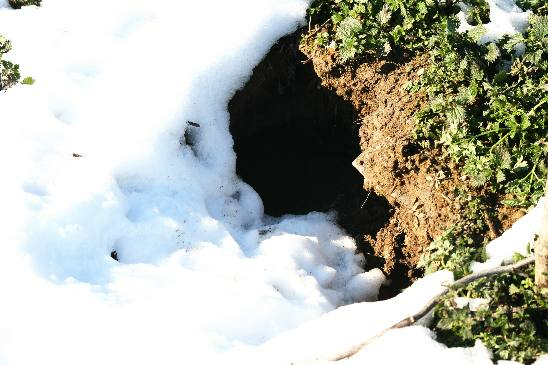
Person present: No